Partners of the Sunset

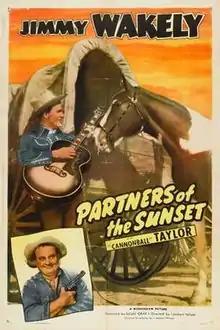
Theatrical release poster

Partners of the Sunset is a 1948 American Western film directed by Lambert Hillyer and written by J. Benton Cheney. The film stars Jimmy Wakely, Dub Taylor, Christine Larson, Steve Darrell, Marshall Reed, and Jay Kirby. The film was released on May 6, 1948, by Monogram Pictures.